Hahót (genus)

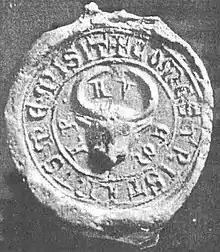
Seal of Tristan Hahót, 1255

By 1251, sons of Blessed Buzád (Buzád branch) built their own timber fortifications – Buzádtornya, Csáktornya, Terestyéntornya and Lankrédtornya (lit. Buzád's Tower, Csák's Tower, Tristan's Tower and Lancelot's Tower, respectively). Among them only Csáktornya (today Čakovec, Croatia) survived the following centuries, although the members of the family lost control over the area, having been the first known feudal lords of Međimurje.